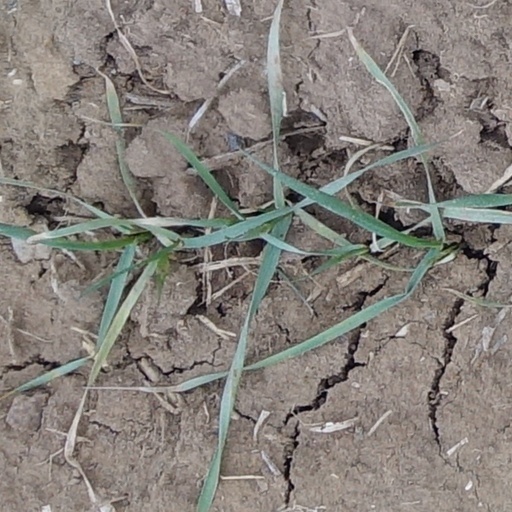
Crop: wheat